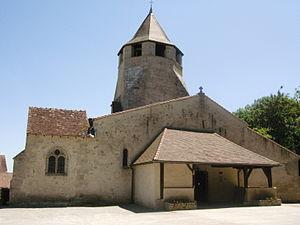
Photo de l'église de Louchy-montfand
Un caquetoire est un espace couvert, souvent en forme d'auvent, situé devant l'entrée de nombreuses églises, notamment dans le centre de la France, ou, plus rarement, accolé à l'un des côtés de la nef. Il tire son nom du verbe caqueter, car les paroissiens pouvaient s'y abriter après les offices pour échanger les nouvelles. Si à l'origine le caquetoire désigne la galerie accueillant des réunions paroissiales, il signale par extension le porche sous forme d'auvent précédant l'entrée des églises.
Louchy-Montfand est une commune française, située dans le département de l'Allier en région Auvergne-Rhône-Alpes.